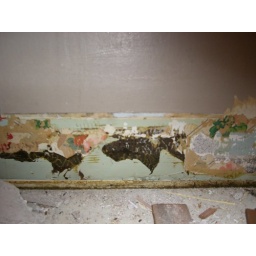
Mismash of old wall paper layers uncovered in the kitchen.